Roberta Faccani

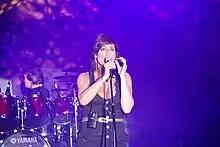
Faccani singing with Matia Bazar in 2007

Roberta Faccani (born 1 July 1968 in Ancona), is an Italian singer and actress.